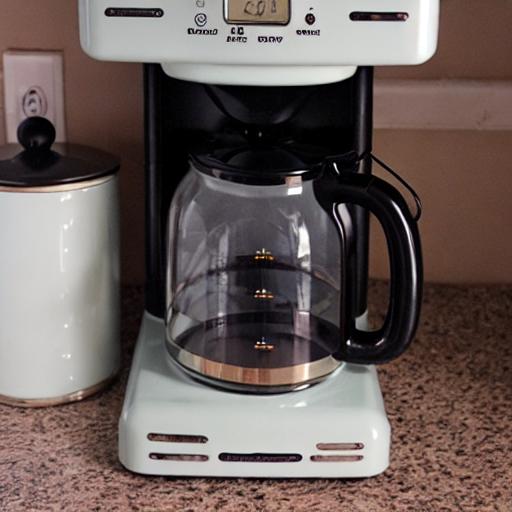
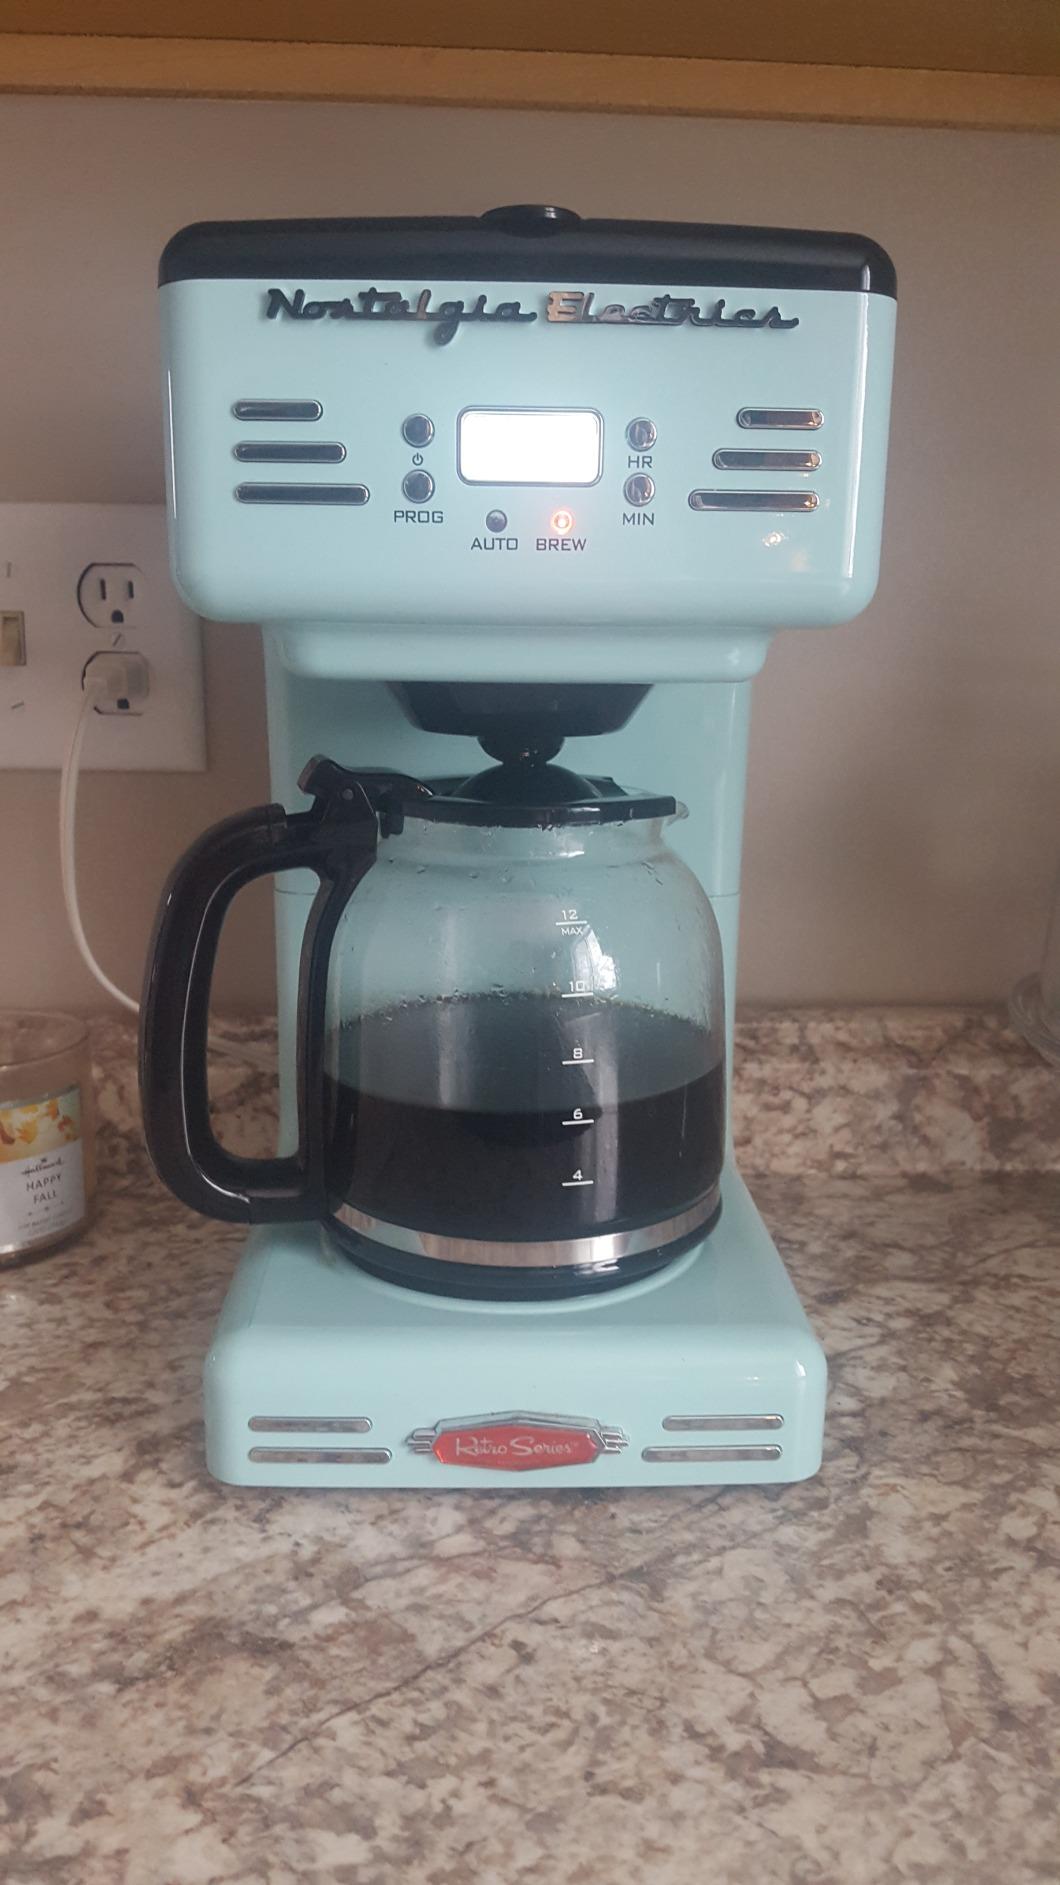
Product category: items_tea
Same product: no